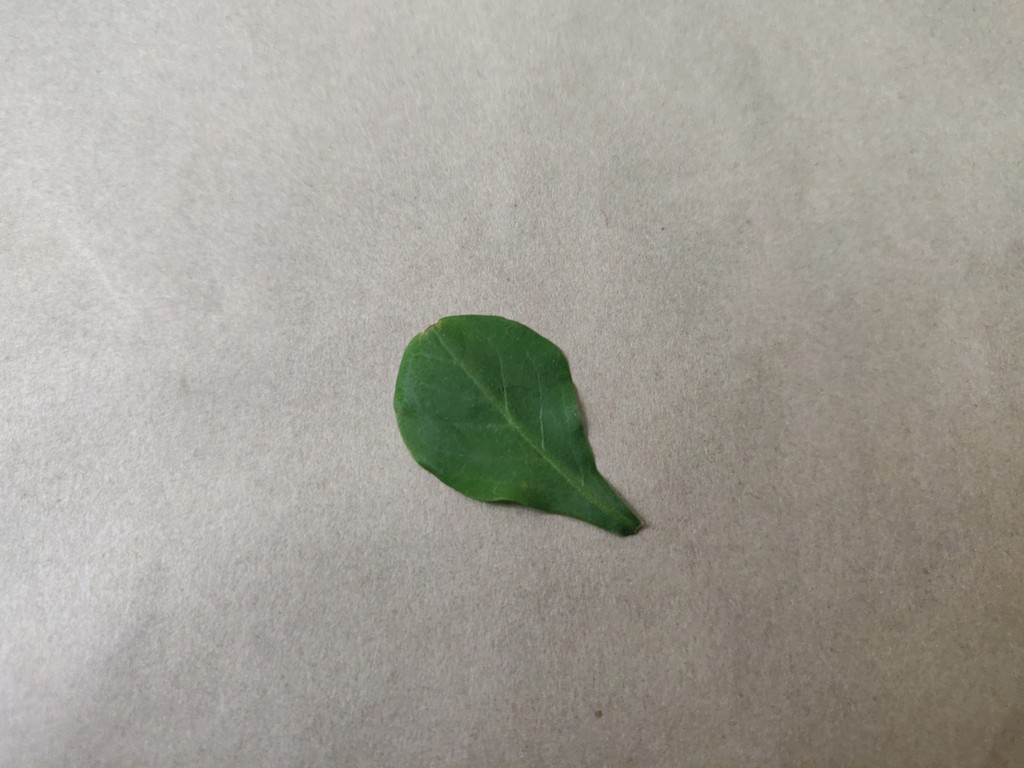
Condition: Healthy
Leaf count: single
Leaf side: front